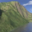
Label: mountain